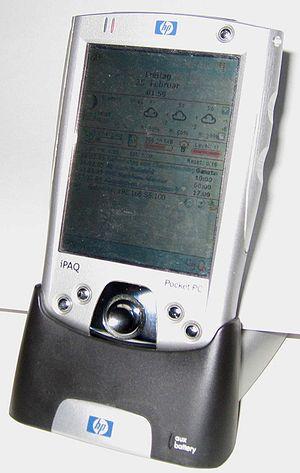
Le iPAQ est un assistant personnel dévoilé par Compaq en avril 2000 qui fonctionne sous Windows Mobile.